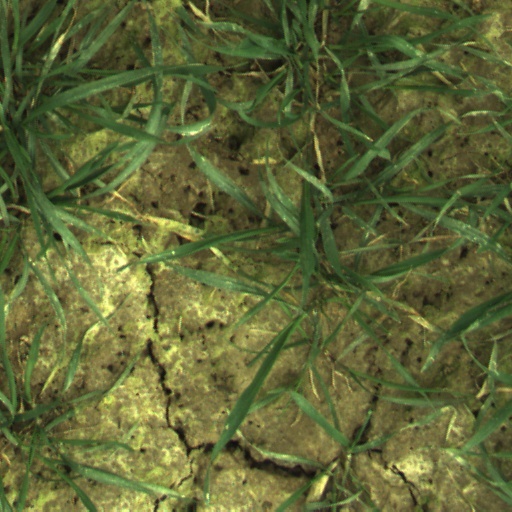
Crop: wheat